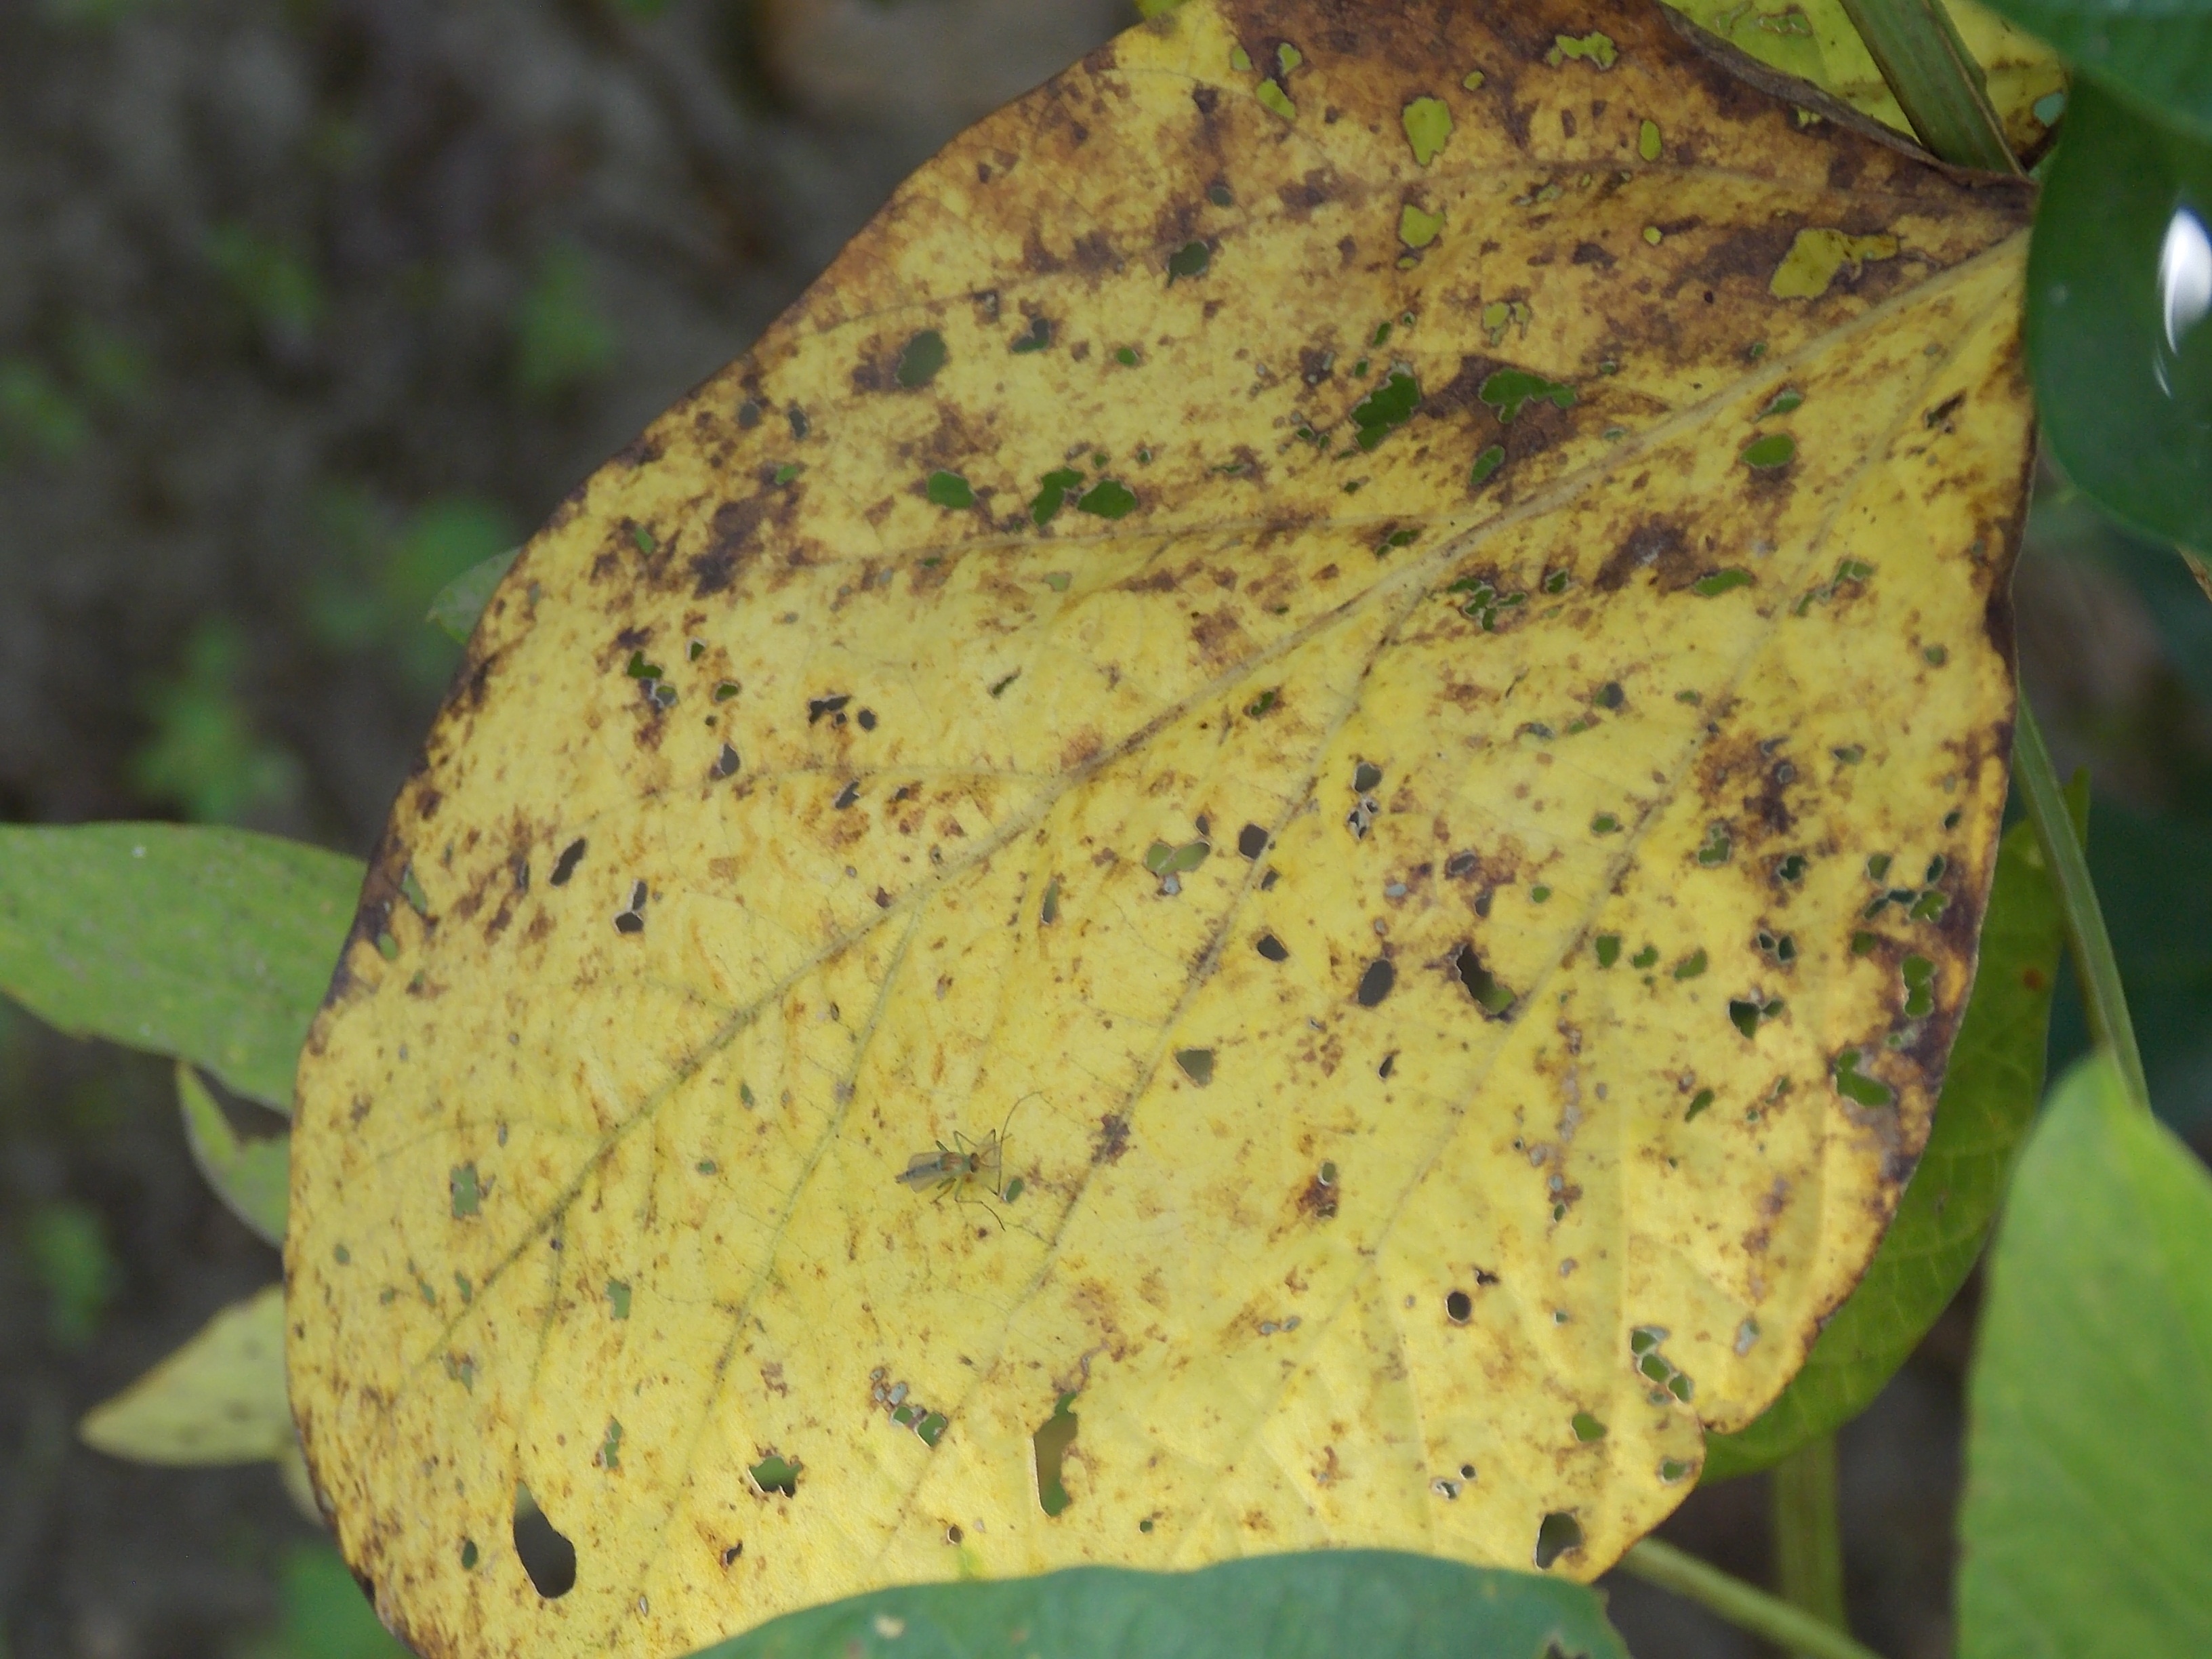
Label: Disease